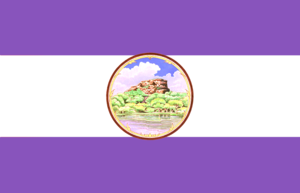
La Province de Bueng Kan est une province du nord-est de la Thaïlande créée le 23 mars 2011 par scission de la Province de Nong Khai. Sa capitale est Bueng Kan.